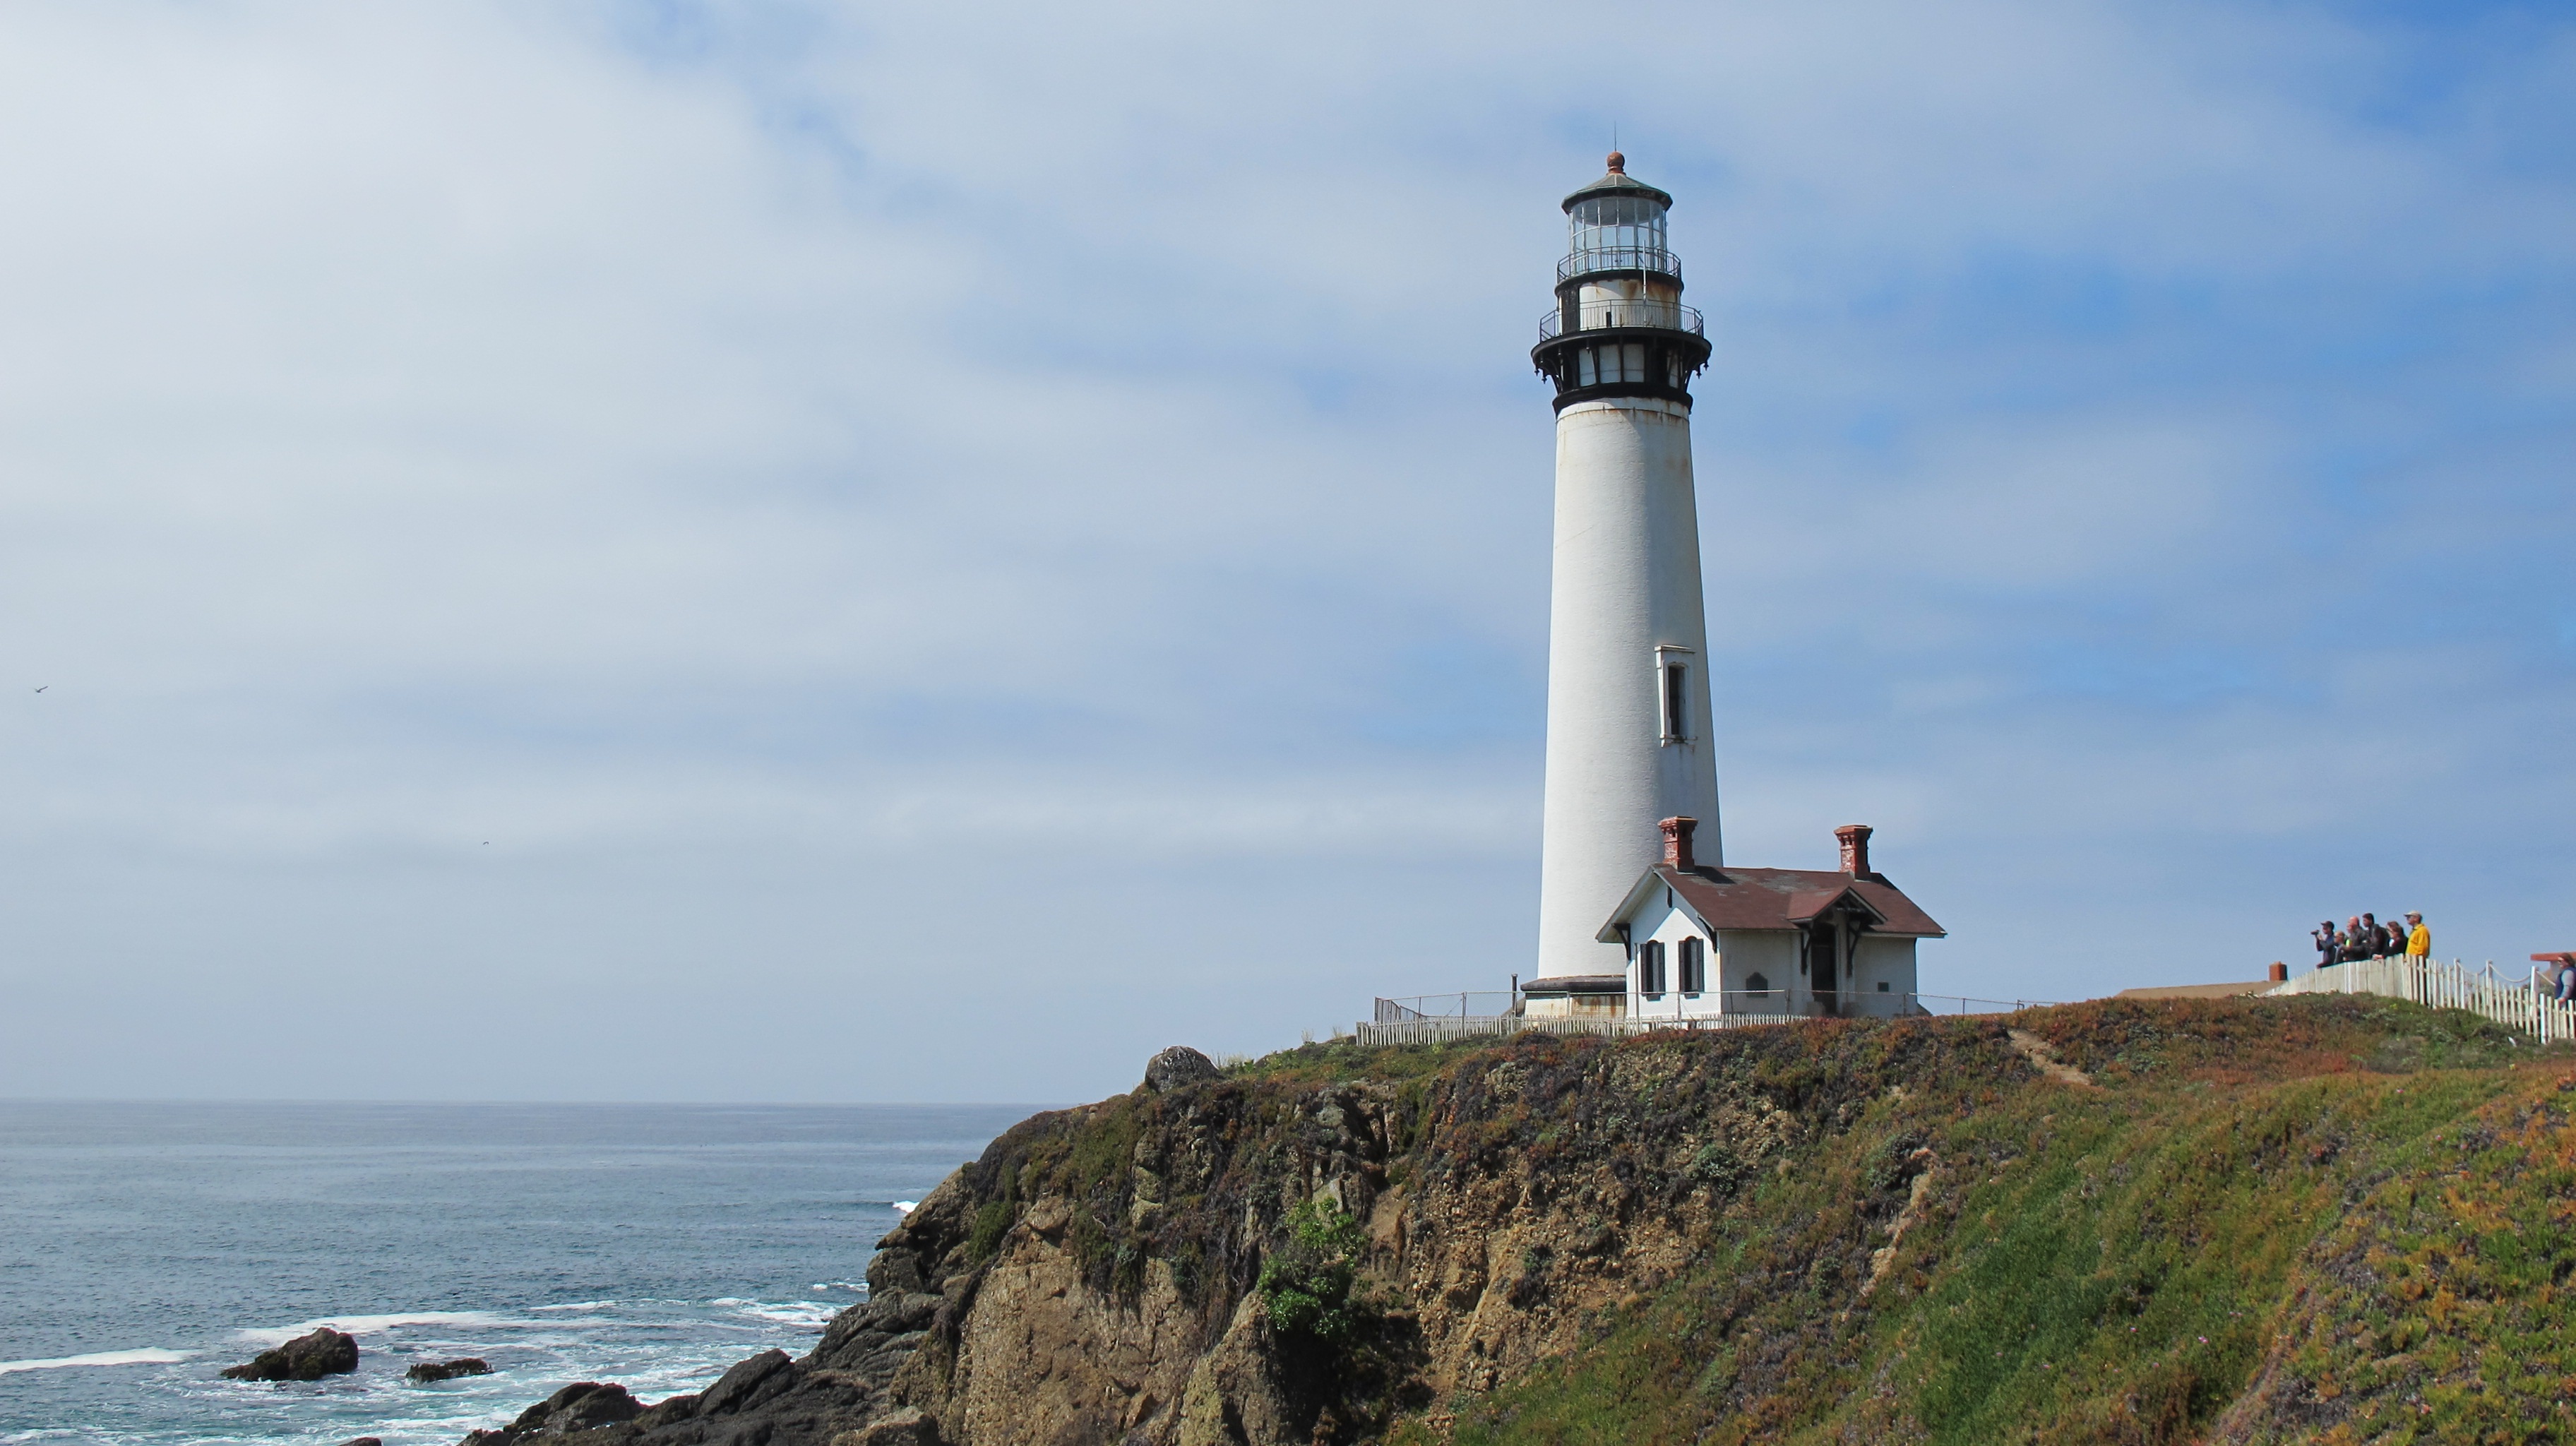
sea, coast, ocean, lighthouse, house, tower, light house, cape, white light house